Burchfield Homestead

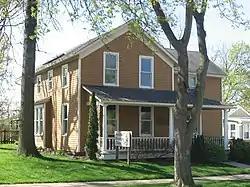
Front of the house

The Burchfield Homestead was the boyhood home of Charles E. Burchfield. It is located in Salem, Ohio, and is listed on the National Register of Historic Places. Charles Burchfield was noted for his paintings of scenes in and around this home. Art historian Henry Adams, curator of American Art at the Cleveland Museum of Art, called the house "a building of extraordinary significance."